Freeport, California

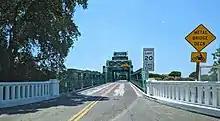
The Freeport Bridge, looking west across the Sacramento River, from Sacramento County to Yolo County

According to the United States Census Bureau, the CDP covers an area of 0.05 square miles (0.1 km), all of it land.